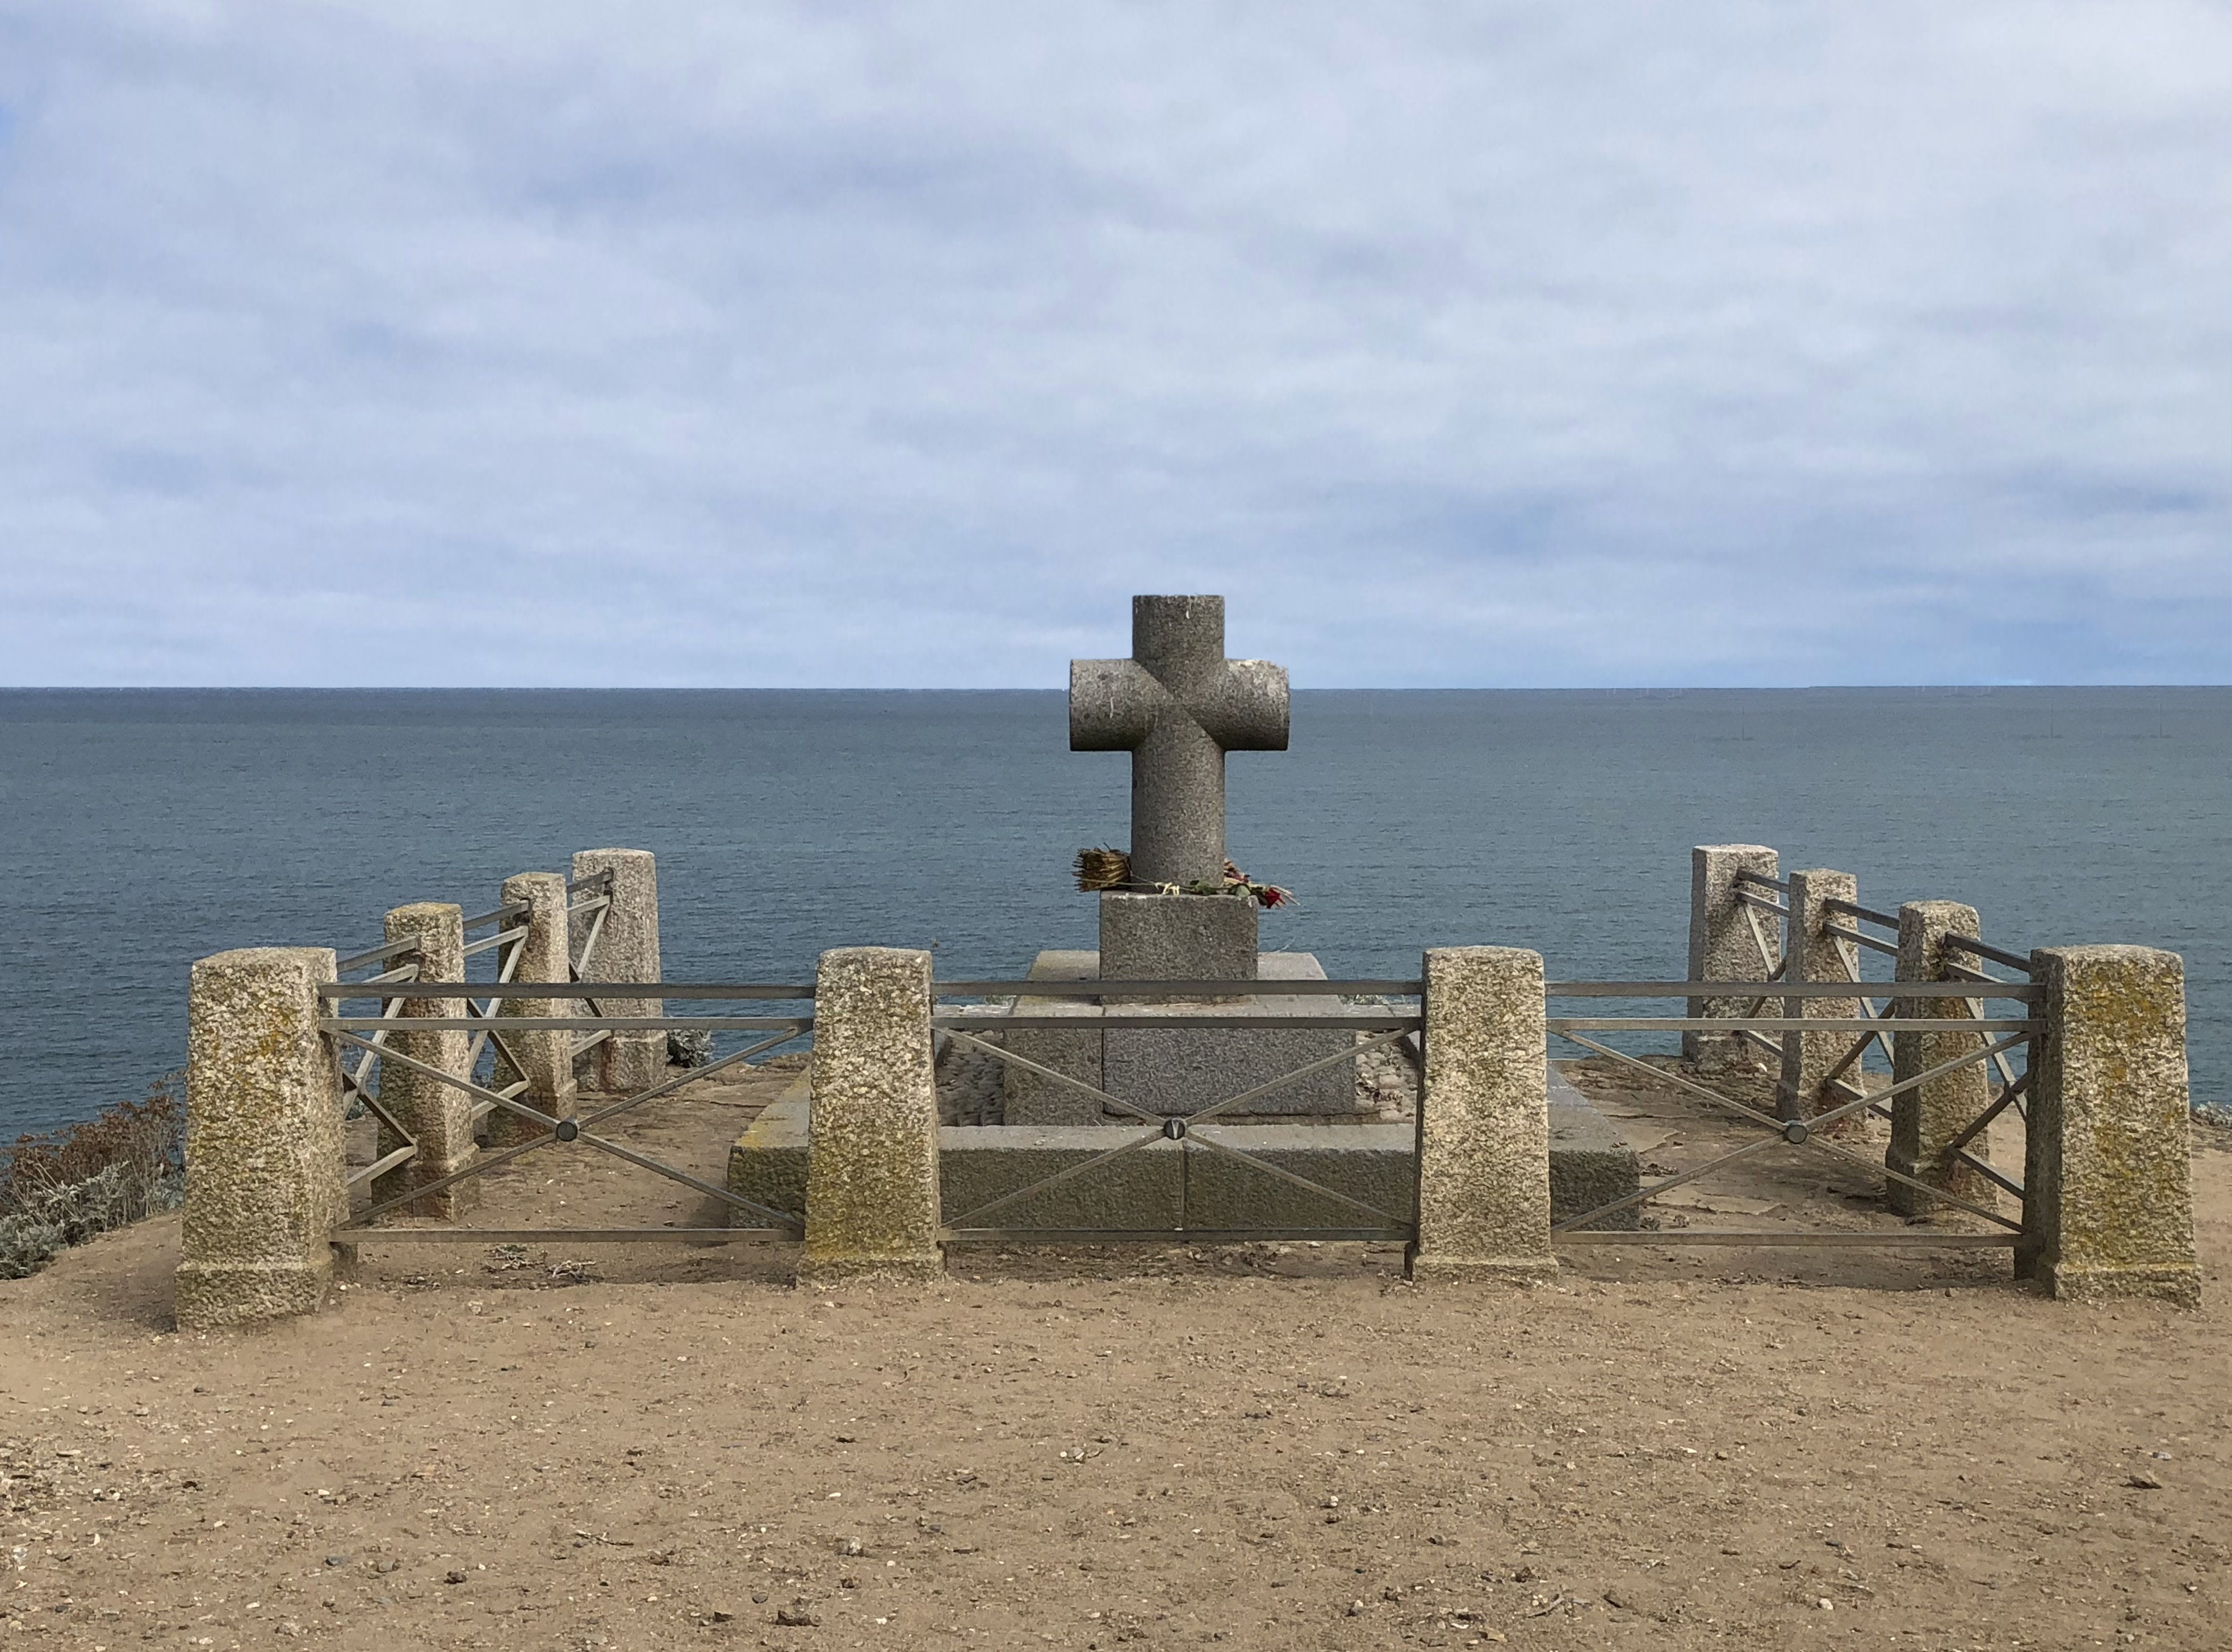
saint malo, france, sea, promontory, coast, archaeological site, sky, ancient history, historic site, monument, rock, memorial